Shadow of the Colossus

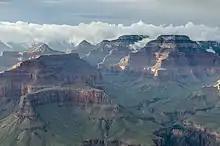
A wide canyon with steep tan-colored walls.

Ueda wanted the game's presentation to be outstanding and to exhibit "the density of a painting". He visited geographical landmarks of the Southwestern United States such as the Grand Canyon and Death Valley to seek inspiration for the game's setting. The modeling of the game's environments, whose arrangement stemmed from independently constructed battlegrounds tied to each of the colossi, followed a pattern that Kouji Hasegawa described as "a repeating cycle of creating, testing and tuning". The team initially struggled to carry out Ueda's instructions for the shaping of the scenery and altered the game's locations frequently so as to find a satisfactory design for the setting. After researching several visual arts genres, Team Ico crafted a distinct graphical style that utilized both grayish and light color tones to underscore the game's ambiance, identified by Ueda as "firm-feeling". This aesthetic was exemplified by the game mechanics of searching the setting for the colossi, which came from Ueda's desire to determine a straightforward and visually defined reference for the player. He remarked that the game's completed graphics–as well as its gameplay principles–were produced similarly to those of "Ico", as an invocation of stylistic parallels between the two titles.